Kidnapping and murder of Aldo Moro

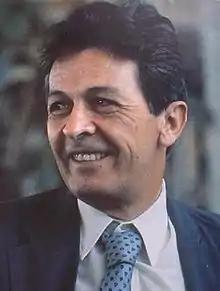
Enrico Berlinguer, leader of the Italian Communist Party

Communication No. 9 stated: "For what concerns our proposal of an exchange of political prisoners in order to suspend the condemnation and to release Aldo Moro, we can only record the clear refusal from the DC. We thus conclude the battle begun on 16 March, executing the sentence to which Aldo Moro has been condemned." The depositions made to the Italian judges during the trials showed that not all the BR leaders were for condemning Moro to death. Moretti called Moro's wife by phone, asking her to push the DC leaders for negotiations.